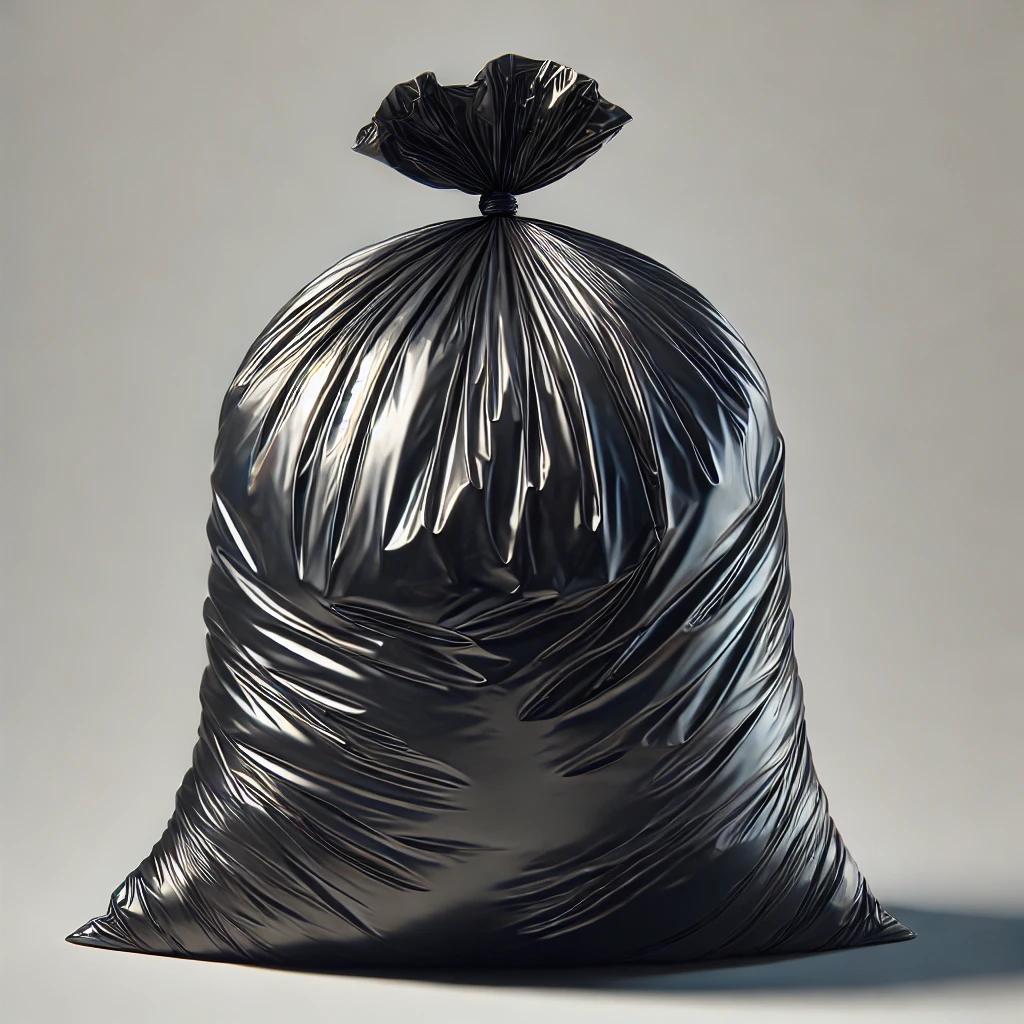
Etiqueta: plástico